Gene Carter

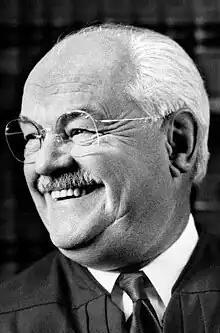

Gene Carter (November 1, 1935 – November 17, 2021) was a United States district judge of the United States District Court for the District of Maine.